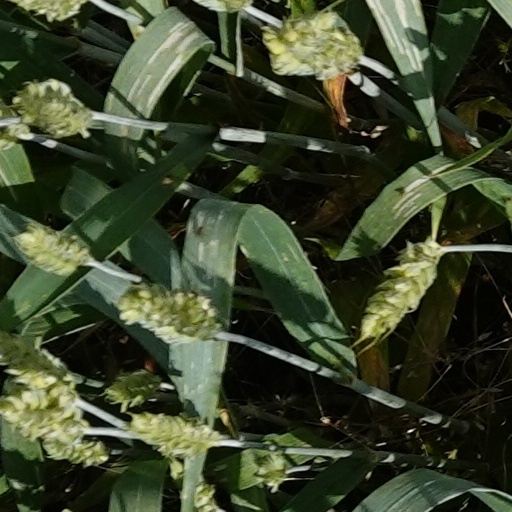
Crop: wheat